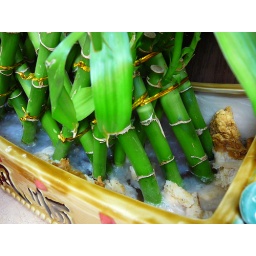
People put chicken and maybe biscuits in the water and I think it's been like that for awhile!!!